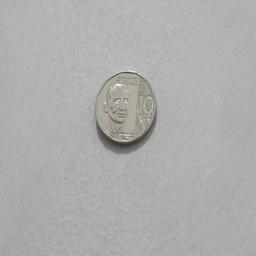
Label: 10_New_Front